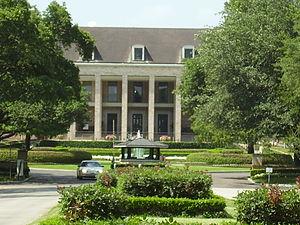
Le tournoi de River Oaks ou River Oaks International Tennis Tournament était un tournoi de tennis organisé au River Oaks Country Club de 1931 à 2007, mais qui avait disparu du circuit ATP en 1984 pour devenir un tournoi d'exhibition, et a été définitivement arrêté en 2008, après sa fusion avec le US Clay Court. Ce tournoi s'est particulièrement distingué en 1974 en ayant accueilli l'unique finale ayant opposé Björn Borg et Rod Laver avec une victoire de ce dernier.
Le US Clay Court est un tournoi de tennis professionnel. L'édition masculine 2015, classée en catégorie ATP 250, s'est disputée du 6 au 12 avril 2015 au River Oaks Country Club à Houston, au Texas.